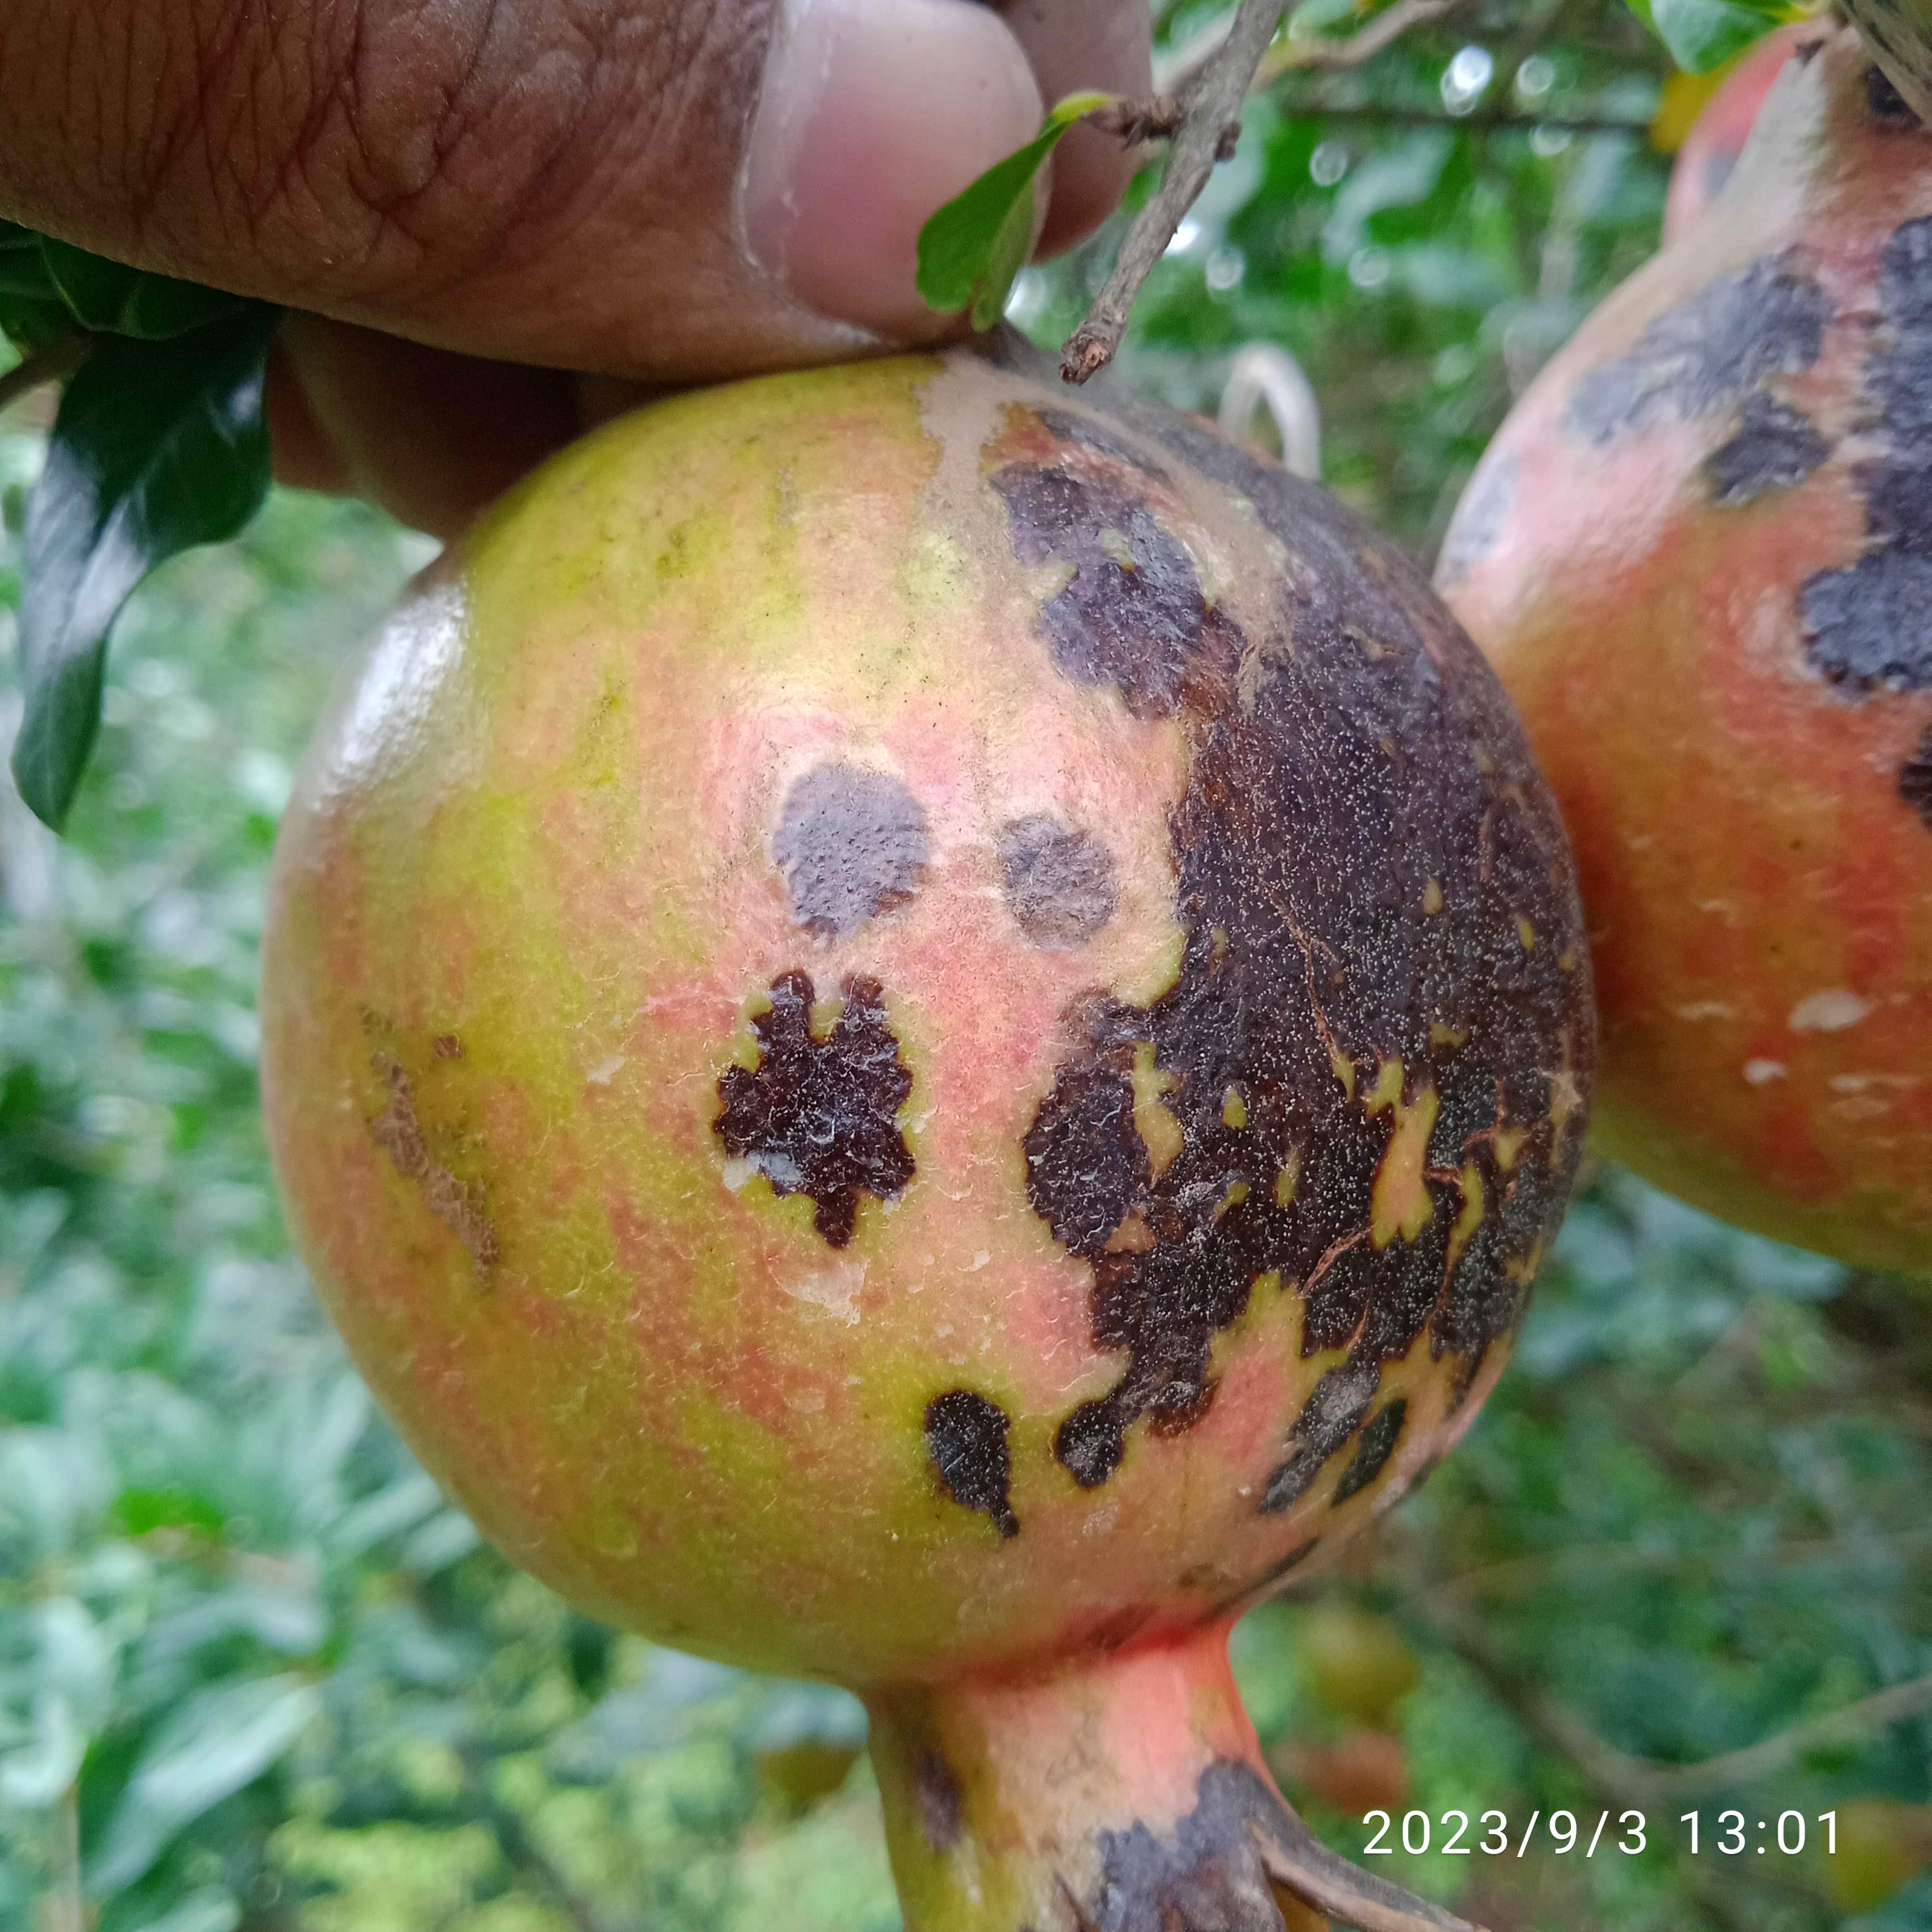
Label: Anthracnose